Paroli (uniform)

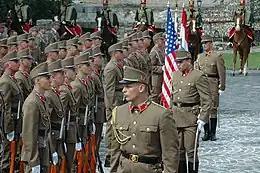

The system of rank insignia on military uniforms remains almost unchanged since the Austro-Hungarian Empire was established except the Soviet occupation. In 1990 when Hungary became a sovereign country again, the HDF took on heritage rank insignia of the Royal Hungarian Army with slight changes. Today these gorget patches are still called "Paroli".